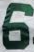
Number: 6